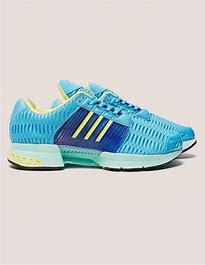
Brand: adidas
Model: Climacool